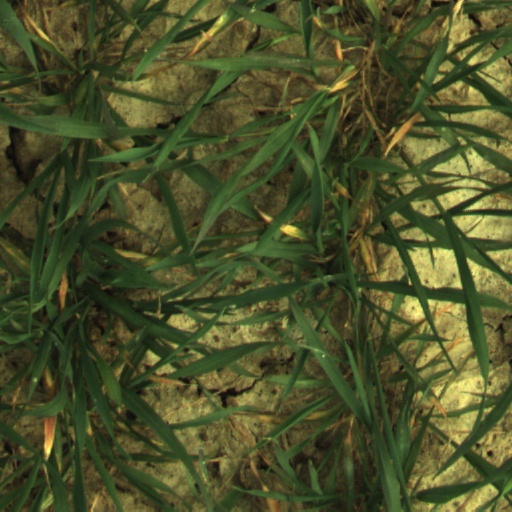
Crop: wheat